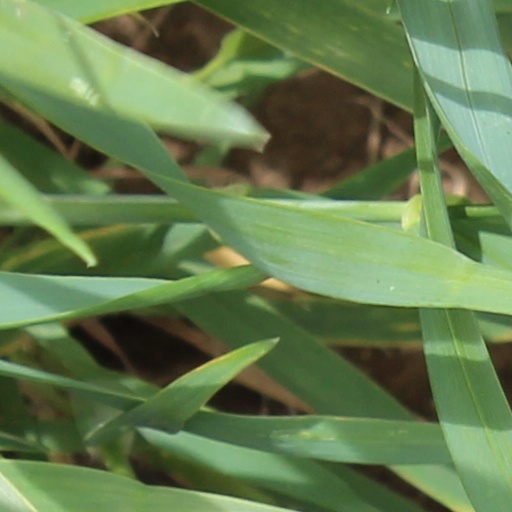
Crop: wheat